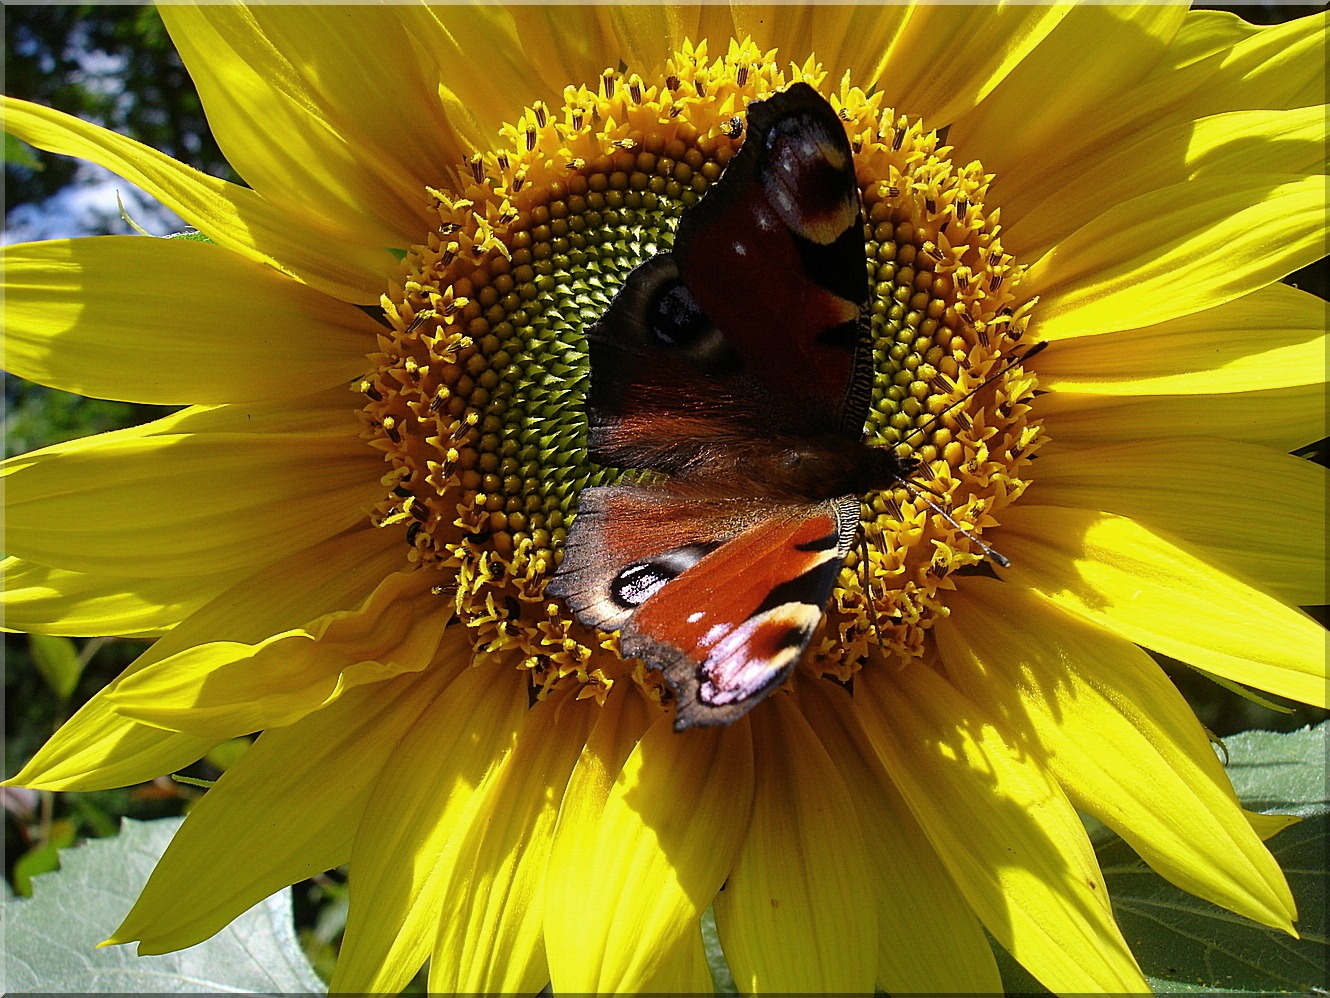
plant, flower, summer, pollen, insect, botany, butterfly, yellow, flora, fauna, sunflower, close up, bee, sun flower, nectar, macro photography, flowering plant, honey bee, daisy family, enlarge view, sunflower seed, land plant